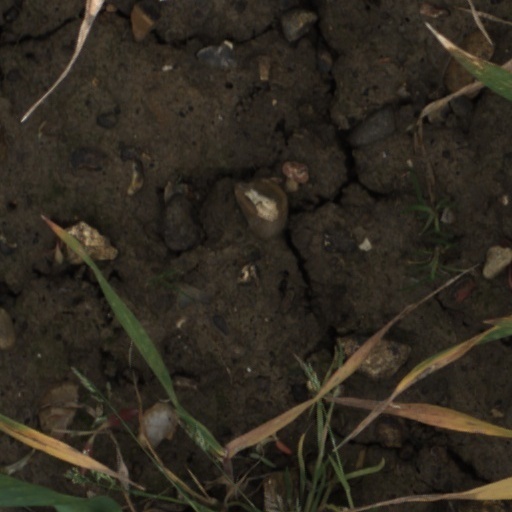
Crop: wheat